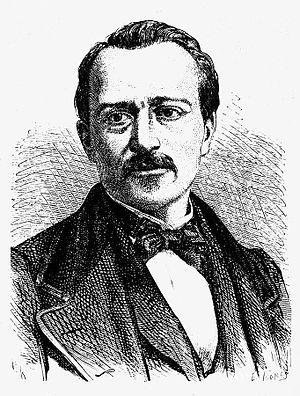
Étienne Lenoir, de son nom complet Jean-Joseph Étienne Lenoir, né à Mussy-la-Ville le 12 janvier 1822 et mort à Saint-Maur-des-Fossés le 4 août 1900, est un inventeur belge.